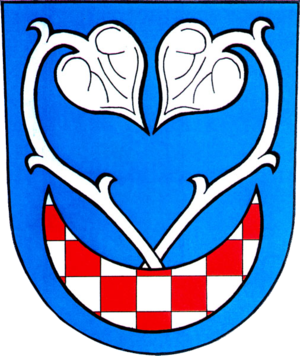
Litultovice est un bourg du district d'Opava, dans la région de Moravie-Silésie, en République tchèque. Sa population s'élevait à 906 habitants en 2017.